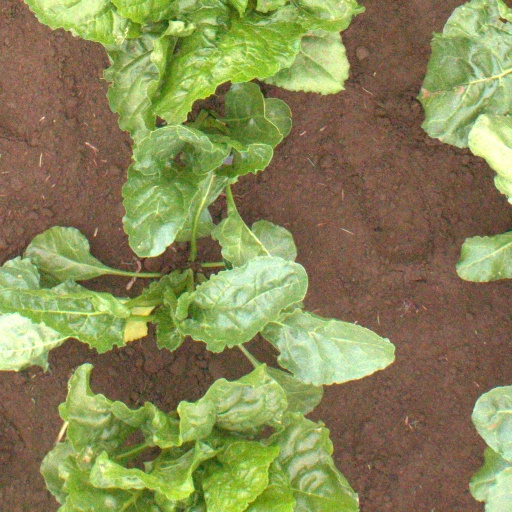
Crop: sugar beet